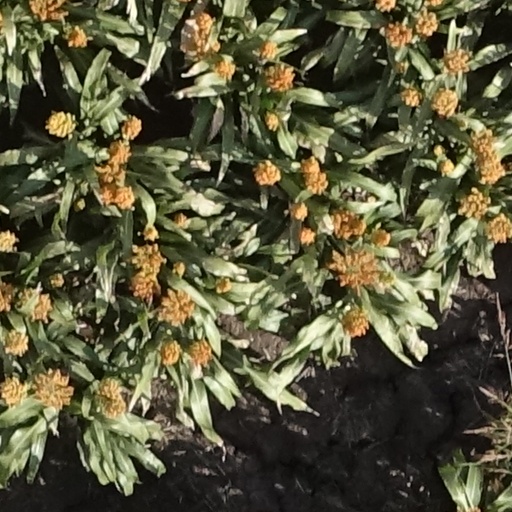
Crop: sorghum